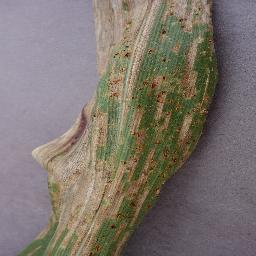
Label: Corn___Northern_Leaf_Blight